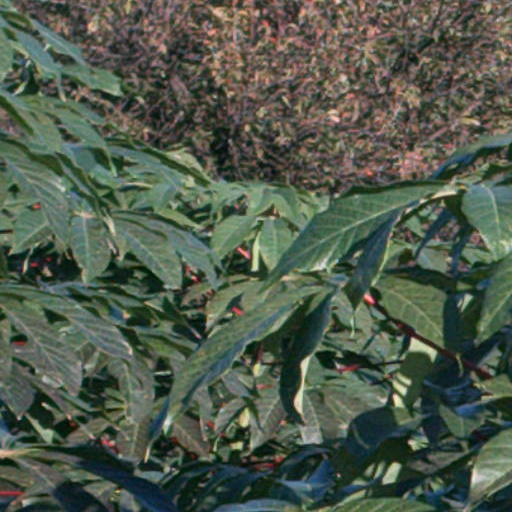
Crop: cassava